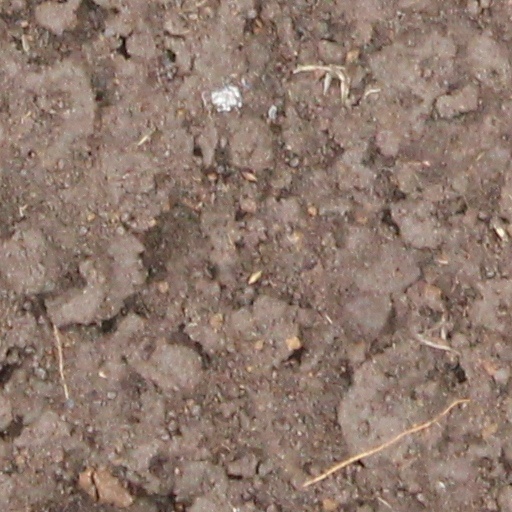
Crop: wheat